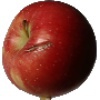
Label: braeburn_apple